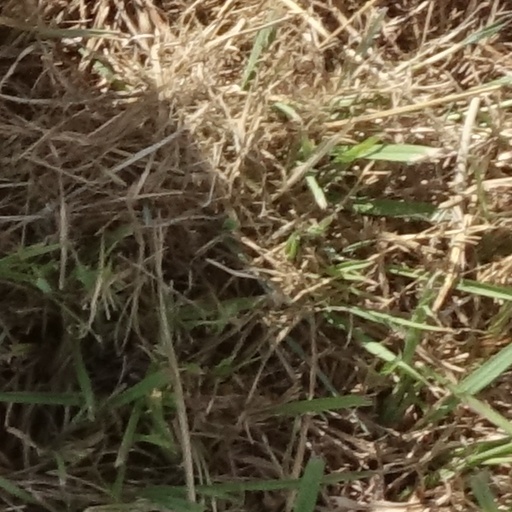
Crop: sorghum